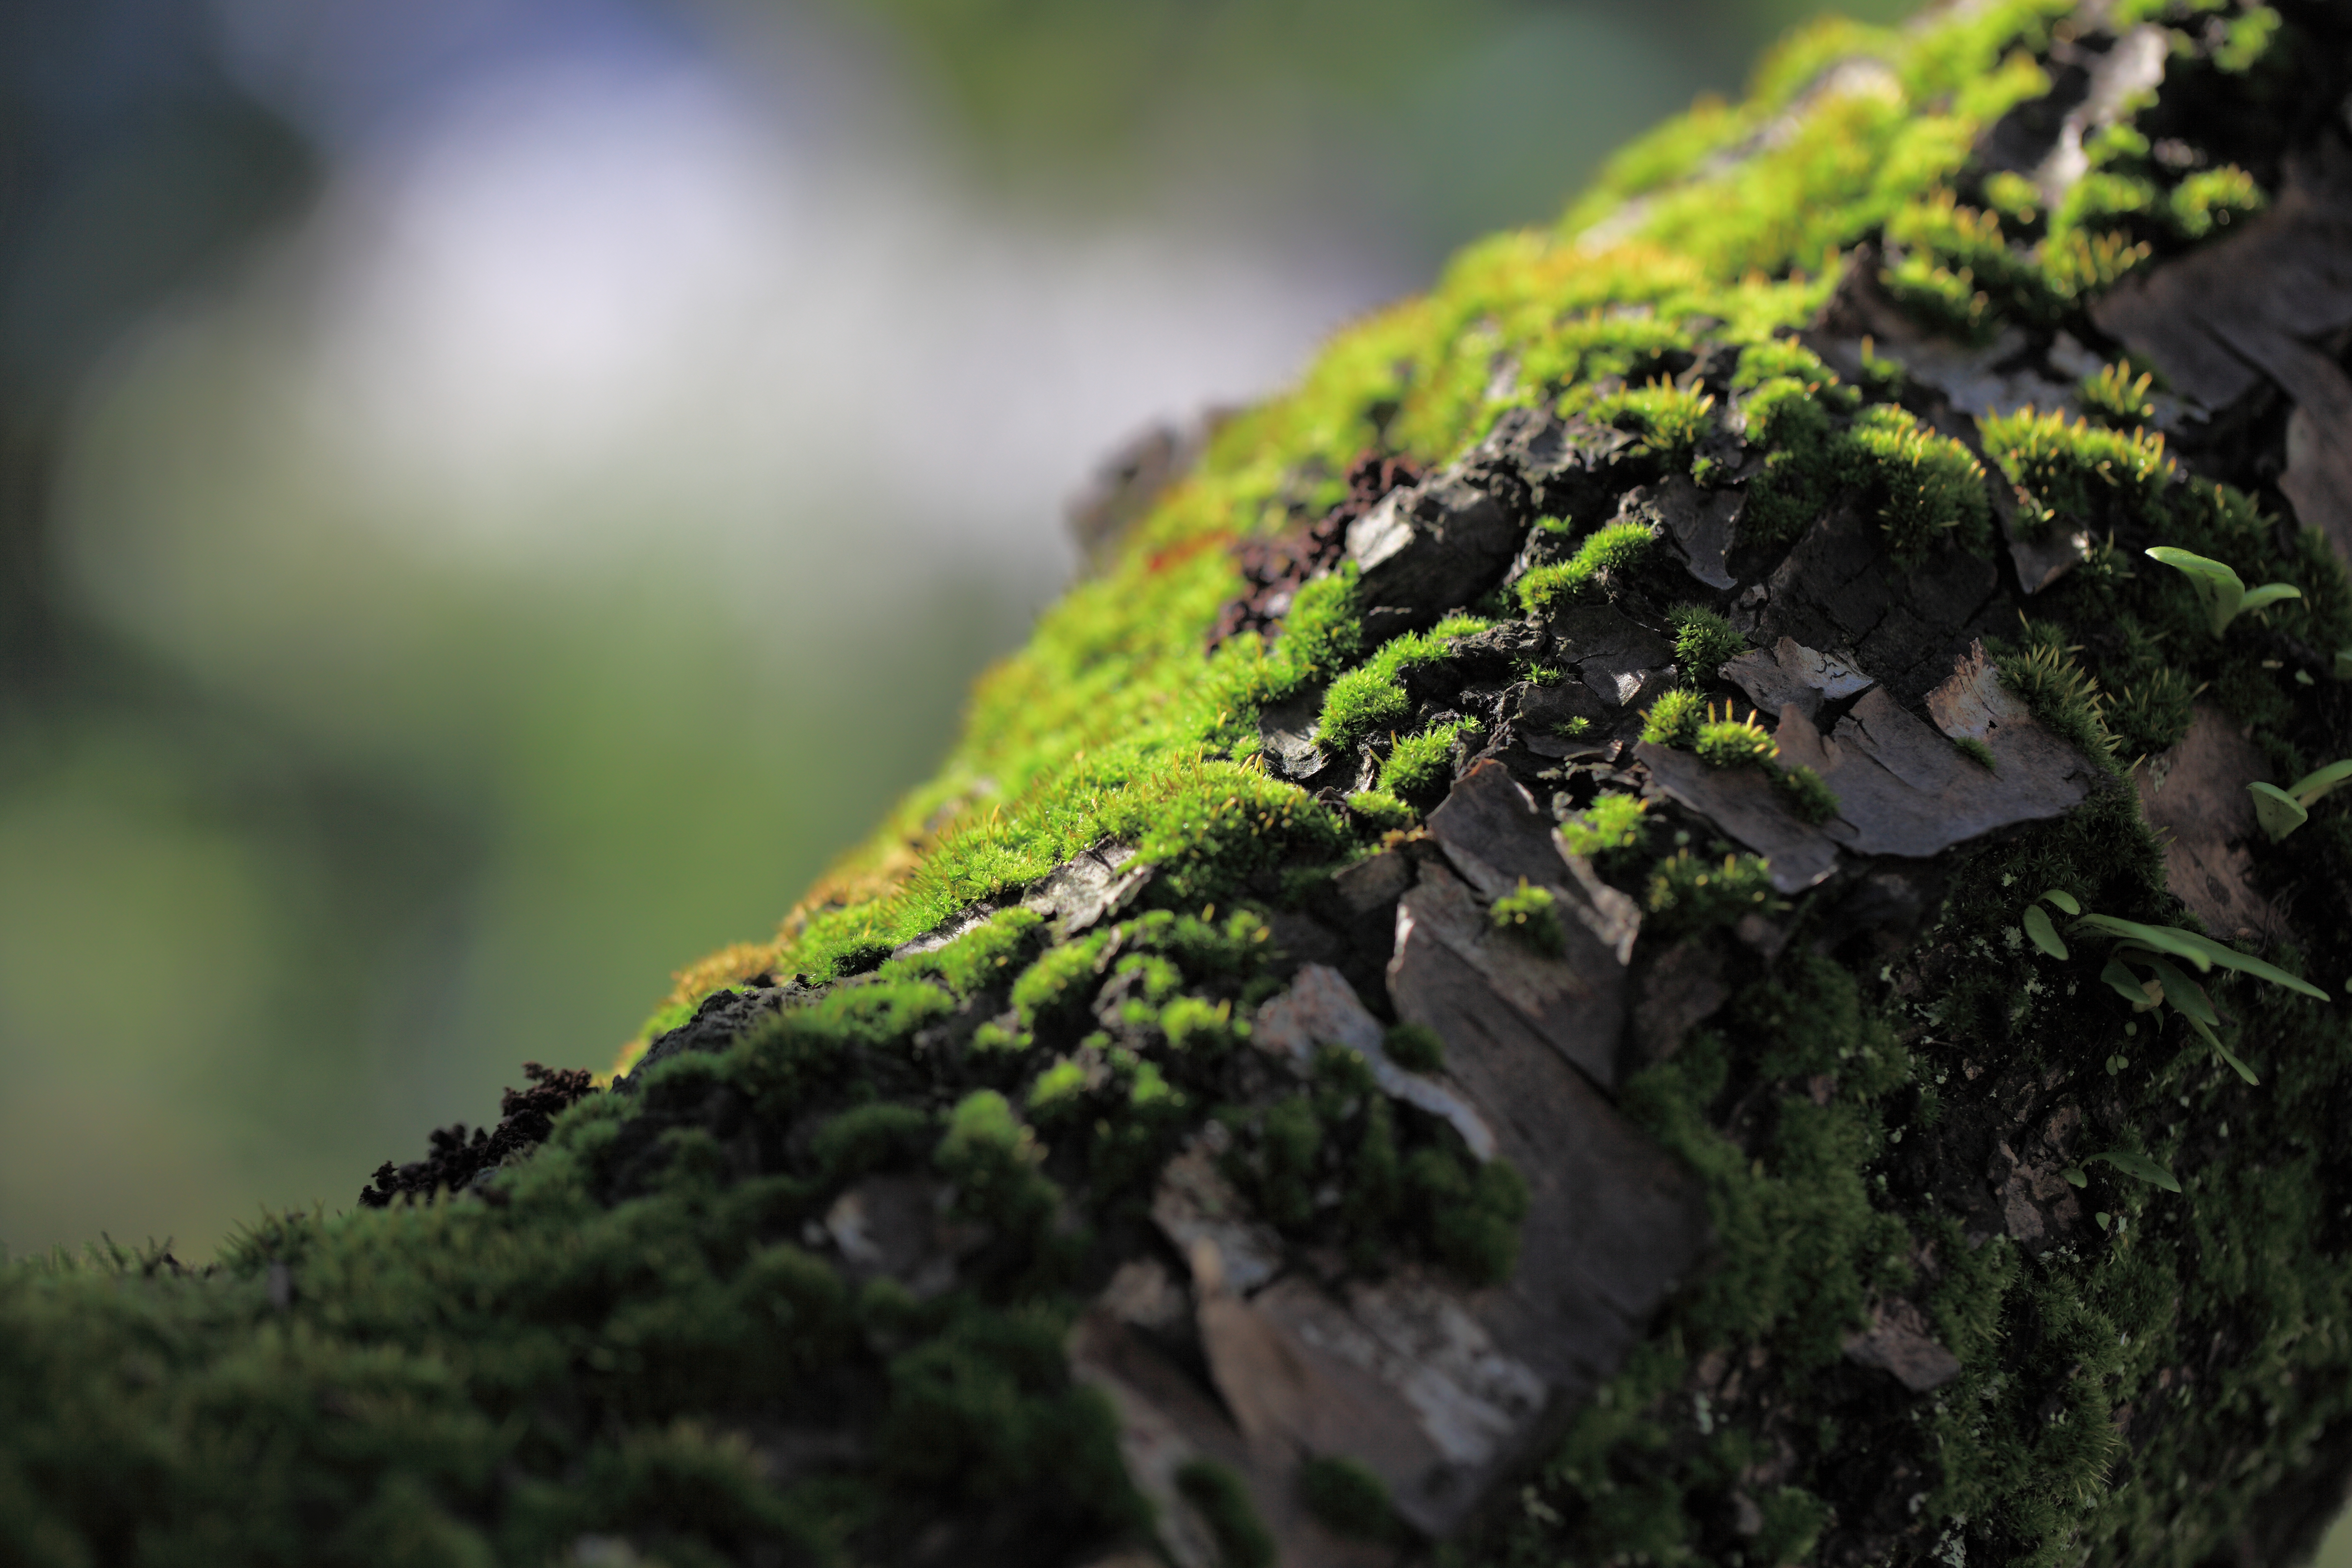
tree, nature, forest, branch, plant, sunlight, leaf, flower, moss, green, high, jungle, autumn, soil, flora, vegetation, rainforest, 5d, hires, markii, hi, res, resolution, chiba, kashiwa, yoshidafamily, macro photography, woody plant, land plant, non vascular land plant